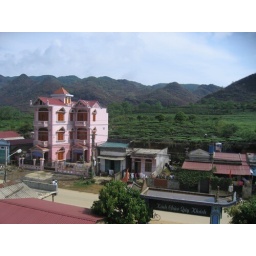
They have amazingly colorful houses in Vietnam.